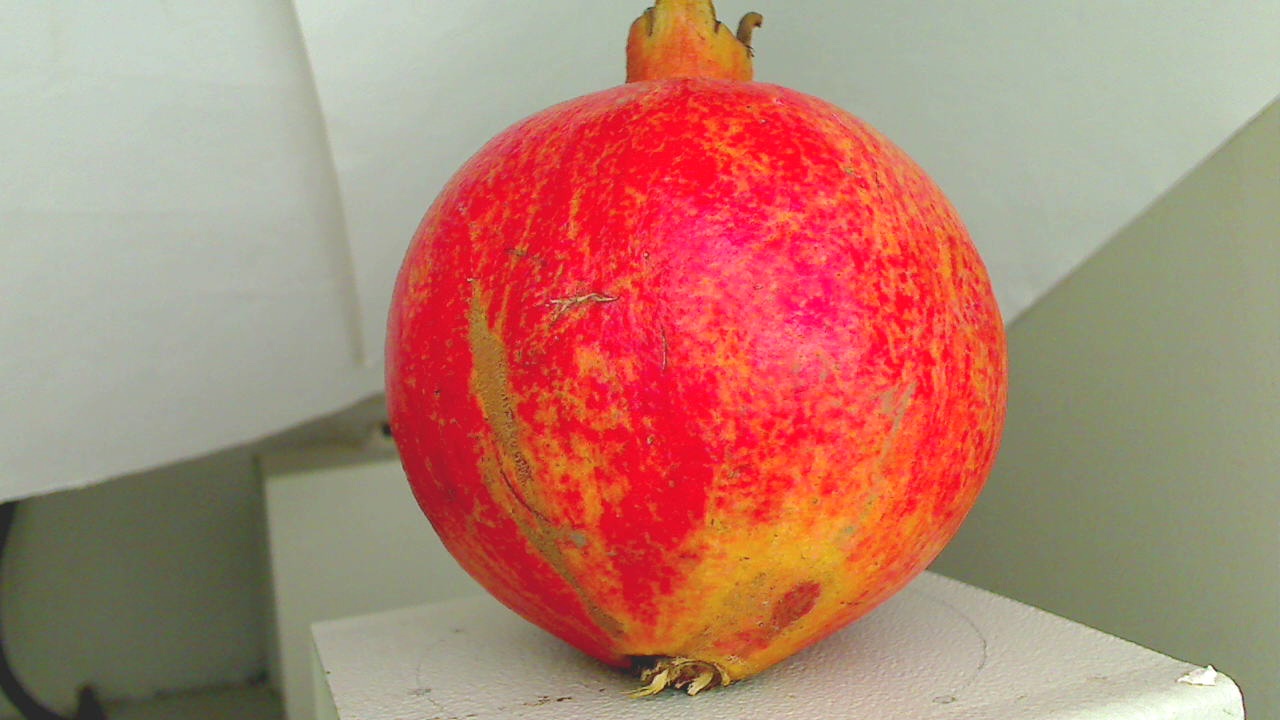
Grade: grade-1
Quality: quality-1